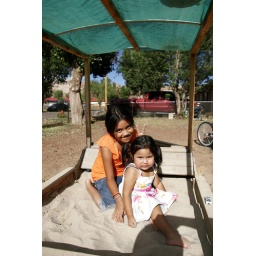
Hyliah and Liv in sand box